Antoni Folkers

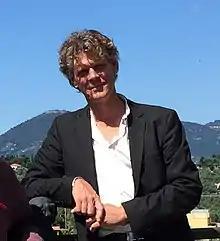

Antoni Scholtens Folkers (born 1960) is a Dutch architect, urbanist and researcher. Folkers studied at the Faculty of Architecture and Urban Planning at Delft University of Technology where he also received his Ph.D. in 2011. His doctoral dissertation was later published as the book "Modern Architecture in Africa". Folkers is one of the founding partners of the research and educational platforms ArchiAfrika and African Architecture Matters.